Hurricane Hutch

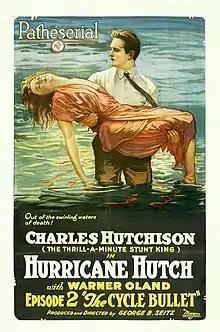
Film poster

Hurricane Hutch is a 1921 American adventure film serial directed by George B. Seitz. The film is considered to be lost. The story concerns the search for a lost formula for making paper from seaweed that will save a mortgaged papermill.